100 Black Men of America

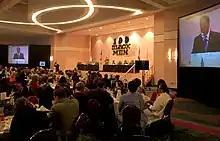
Doug Jones speaking at the 100 Black Men of America annual gala in 2018.

100 Black Men has five principal program areas: Mentoring, Education, Health and Wellness, Economic Development, and Leadership Development. As of 2017, 100 Black Men has more than 100,000 students enrolled in its mentoring and outreach programs. The organization also has some 36 chapters of the Collegiate 100 at colleges and universities throughout the nation. The Collegiate 100 was created at Prairie View A&M University in August 1994 and adopted by the national organization in December 1994 as part of its Success Programs. The 100 Black Men of Middle Tennessee is credited with launching the national program in 1996 with Tennessee State University.